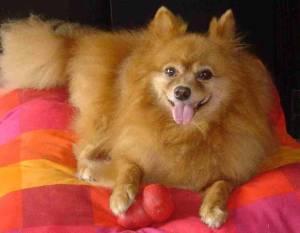
Breed: pomeranian